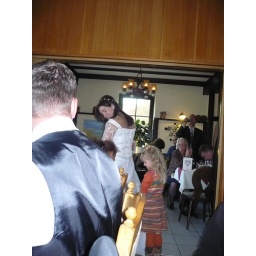
Tonia had two little girls following her around and carrying her train